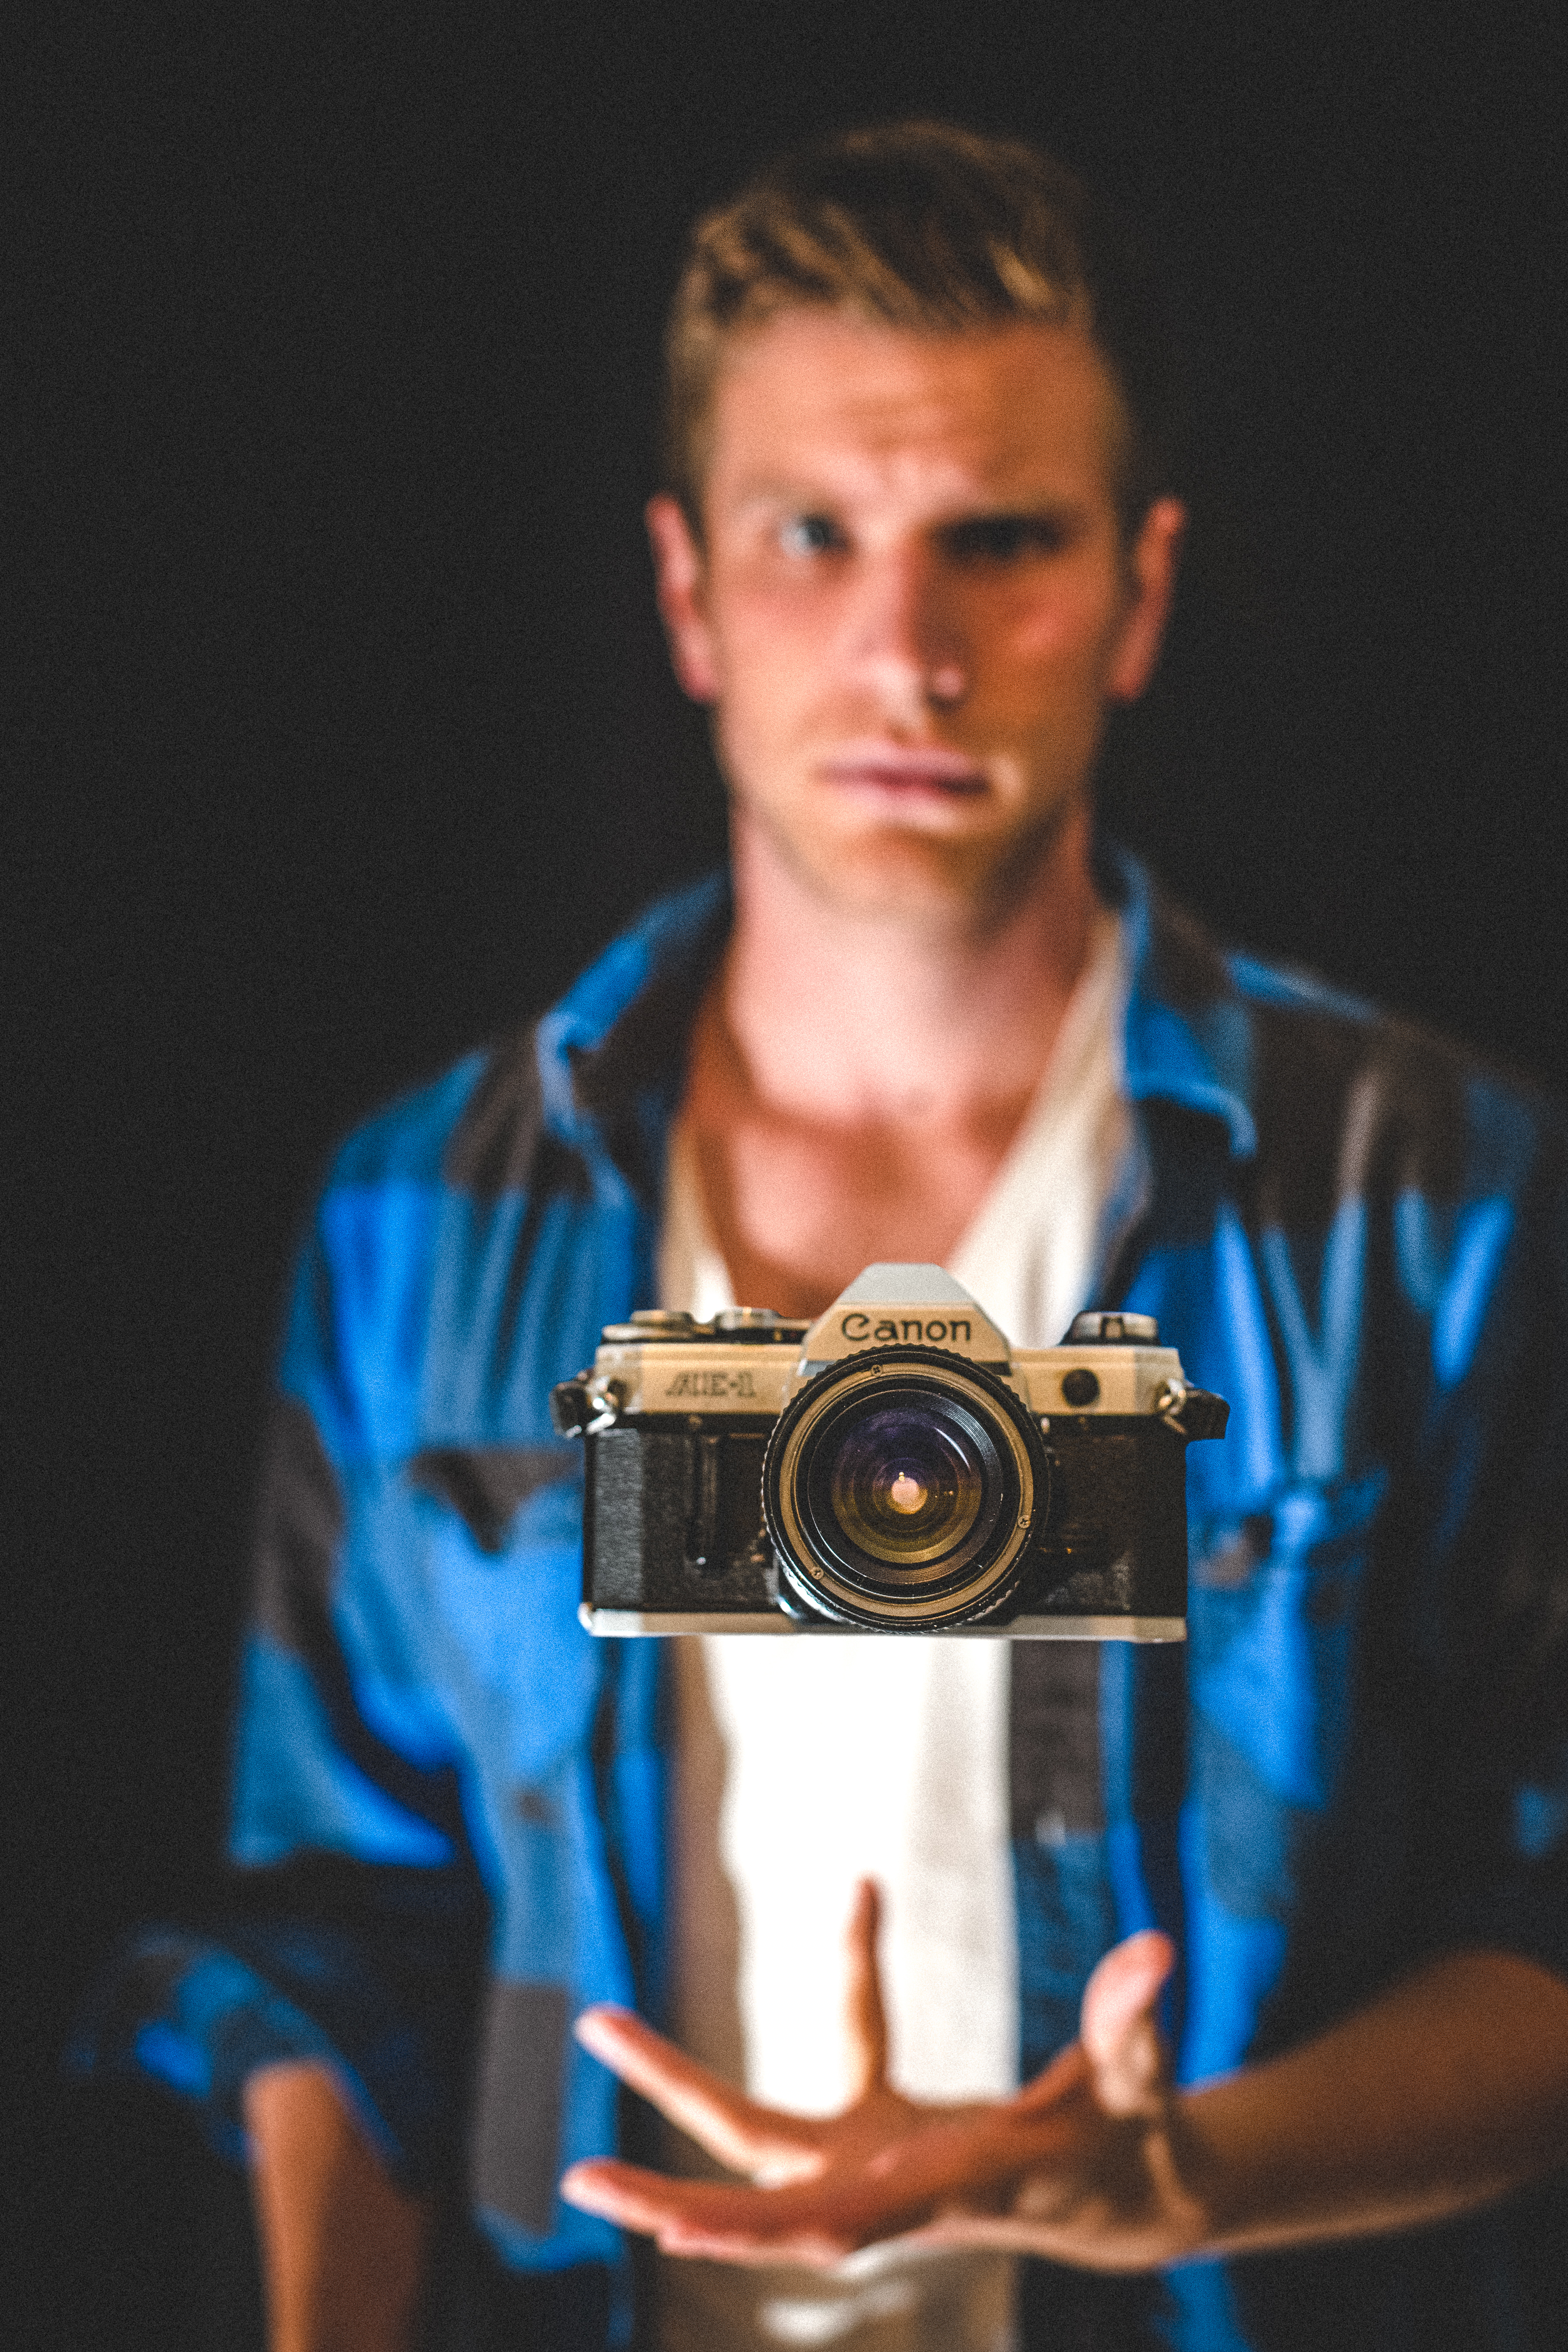
man, camera, photography, photographer, photo, canon, blue, stage, performance, singing, magic, levitate